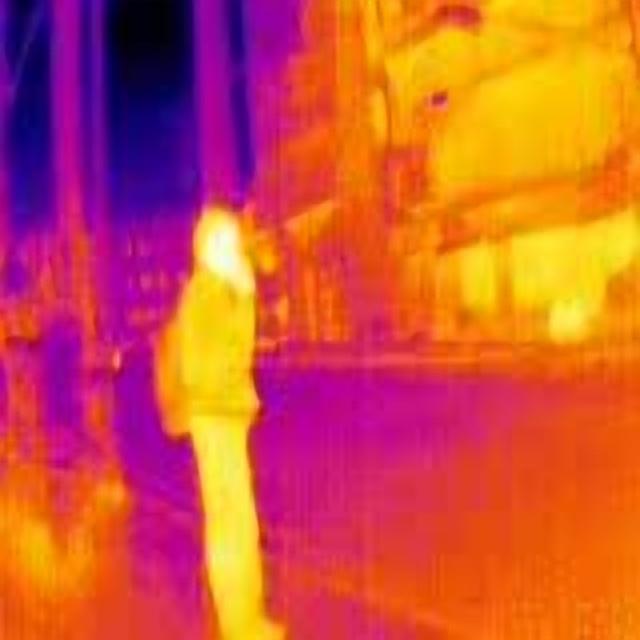
Detected objects:
label: person